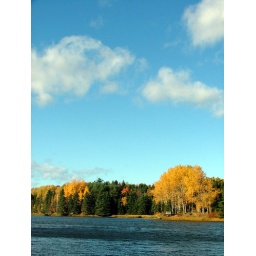
Big blue sky over Trout River